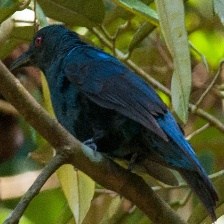
Species: FAIRY BLUEBIRD
Scientific name: IRENA